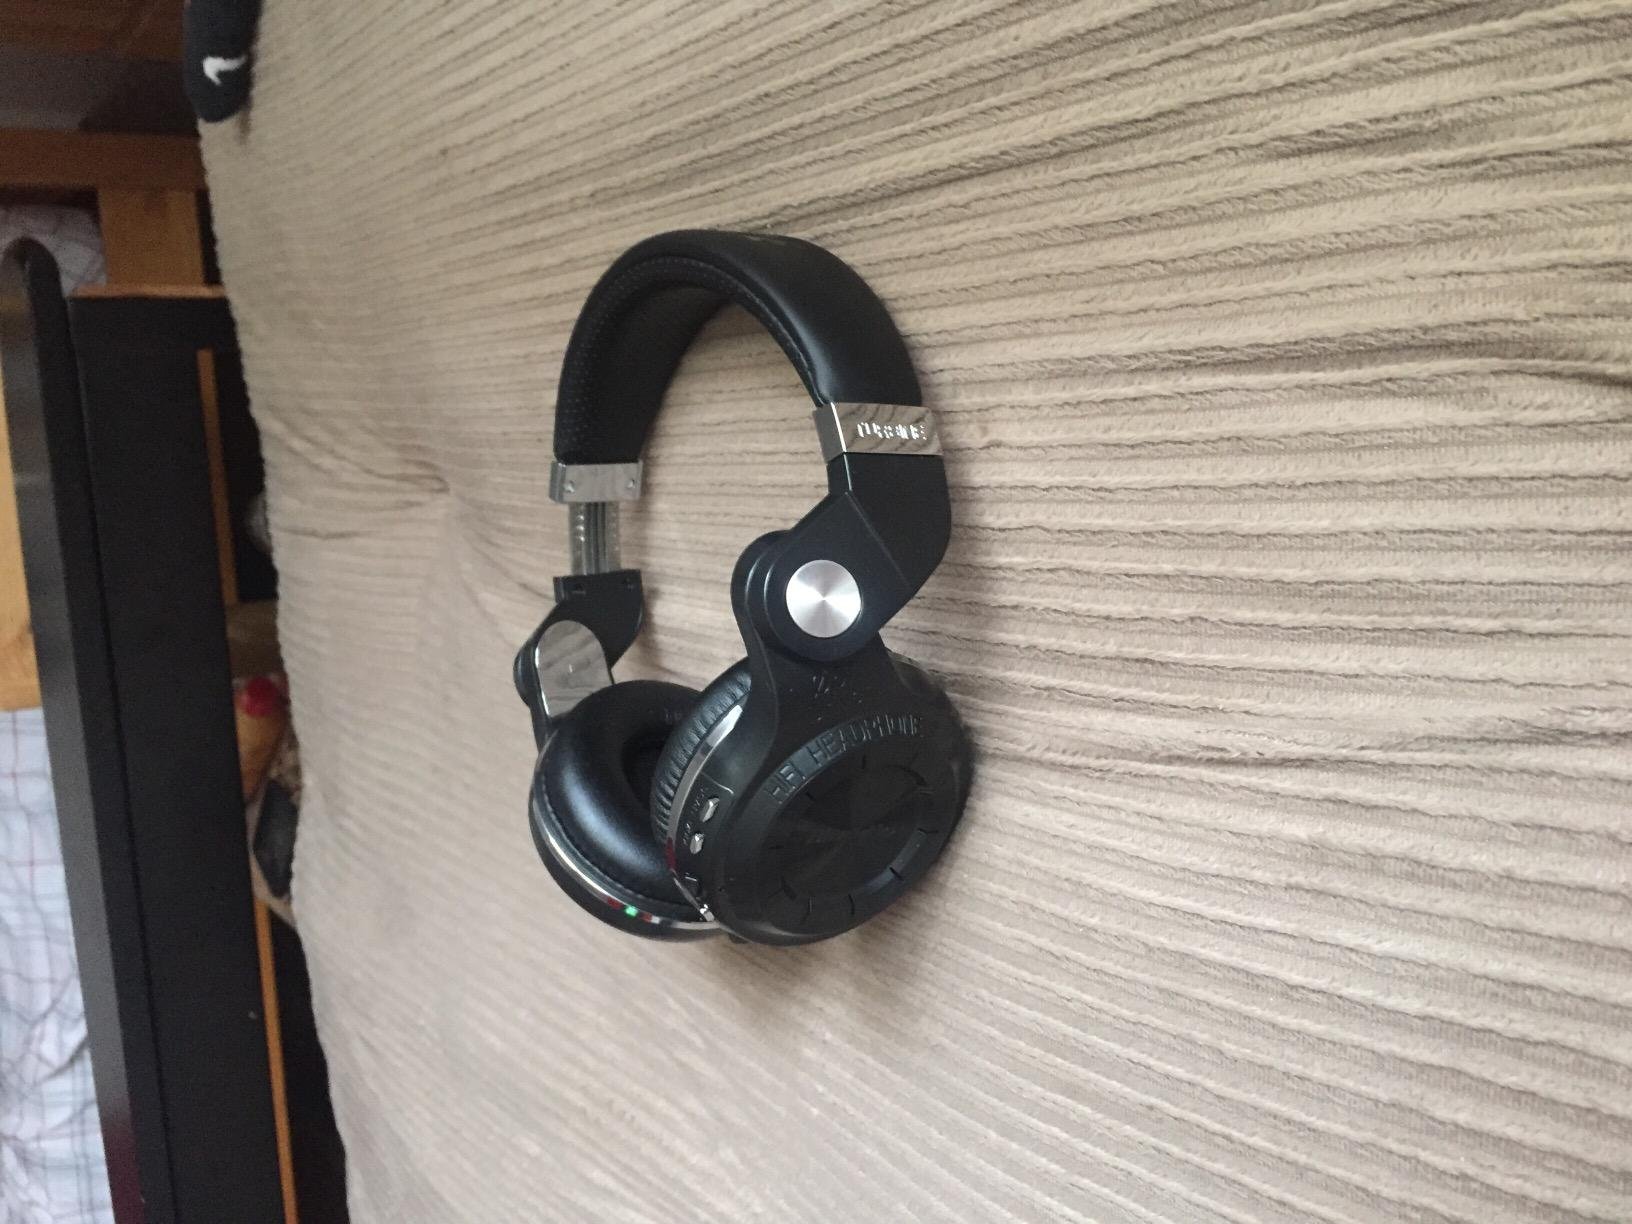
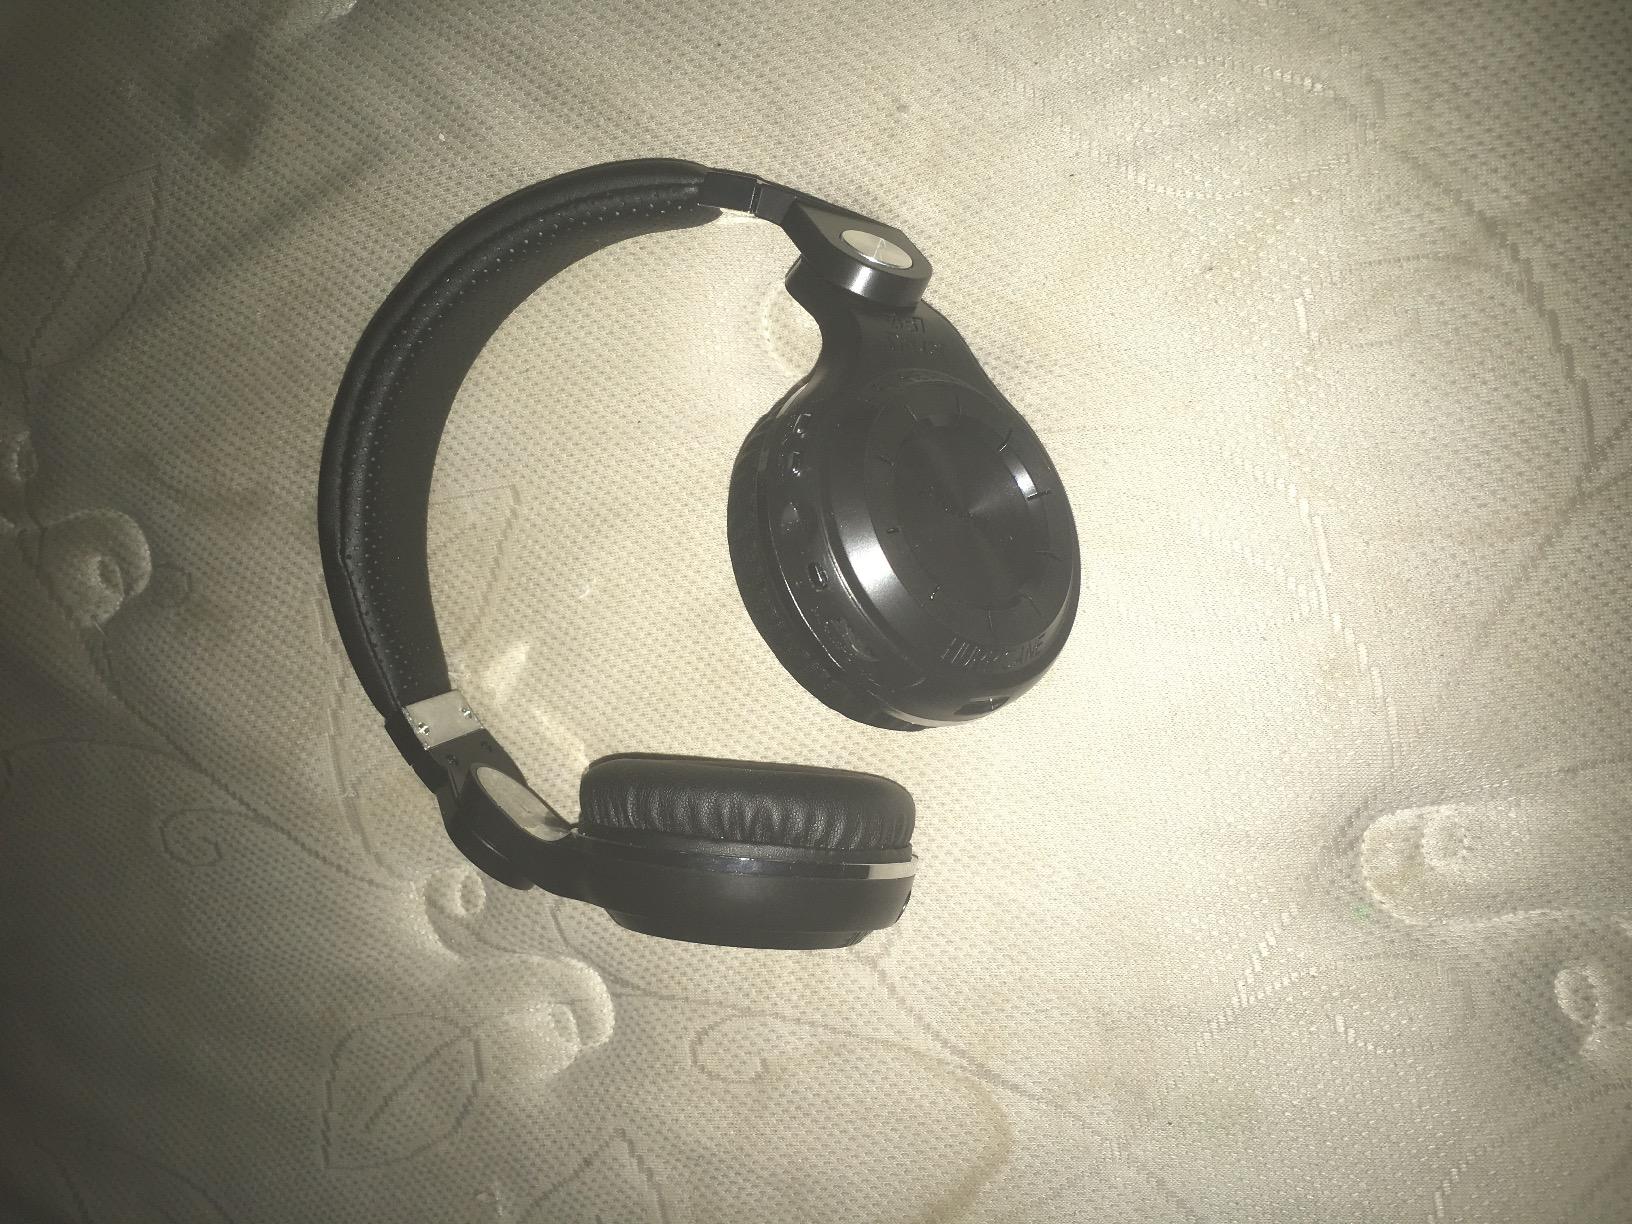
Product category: headphones
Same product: no